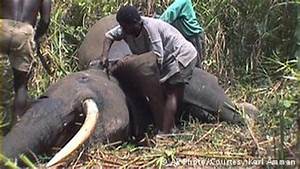
Label: elephant